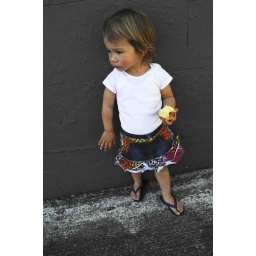
Kaia in her new second hand dress ($2) enjoying a pink lady apple